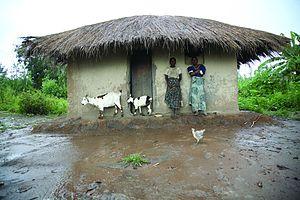
Le Malawi est un des pays les moins développés et est classé 170 sur 187 pays selon l'indice de développement humain de 2010. Le Malawi compte 16 millions de personnes, 53 % d'entre elles vivent sous le seuil national de pauvreté, et 90 % d'entre elles vivent avec moins de 2 dollars par jour. Le Fonds des Nations unies pour l'enfance estime qu'il y a de 46 000 enfants atteint de malnutrition grave.
La famine de 1949 au Nyassaland touche les hauts plateaux de la Shire, dans la Région Sud du Nyassaland et une partie de la Région centrale. Elle débute en 1949 et se fait sentir jusqu'au début de 1950. La cause immédiate est une sévère sécheresse de décembre 1948 à janvier 1949 ainsi qu'en mars 1949, qui détruit la plupart des cultures de maïs dont dépendent les habitants. Cela survient après deux années de pluies erratiques et de mauvaises récoltes qui ont vidé les greniers. Les effets des mauvaises récoltes sont aggravés par le fait que le gouvernement colonial se montre incapable de constituer des réserves suffisantes, qu'il tarde à importer des biens de consommation et qu'il exige un paiement pour l'aide qu'il apporte. Officiellement, le nombre de morts dû à la faim est de deux cents personnes, ce qui est sous-estimé et ne comptabilise pas les morts dues aux maladies exacerbées par la sous-alimentation.